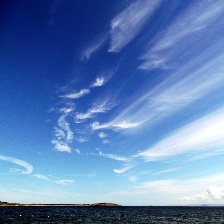
Cloud type: Cirrus